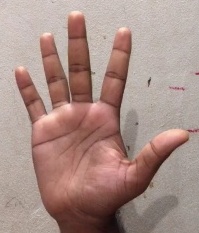
ASL sign: 5